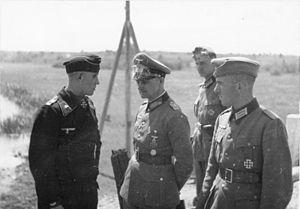
Walter Model est un Generalfeldmarschall allemand de la Seconde Guerre mondiale, né le 24 janvier 1891 à Genthin et mort par suicide le 21 avril 1945 dans les bois près de Ratingen.